Juan Carlos Obregón

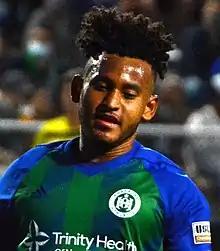
Obregón with Hartford Athletic in 2021

Juan Carlos Obregón Jr. (born 29 October 1997) is a professional footballer who plays as a forward for USL League One club Westchester SC. Born in the United States, he represents the Honduras national team